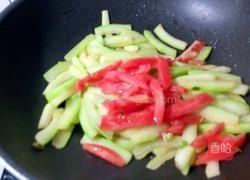
Label: trash